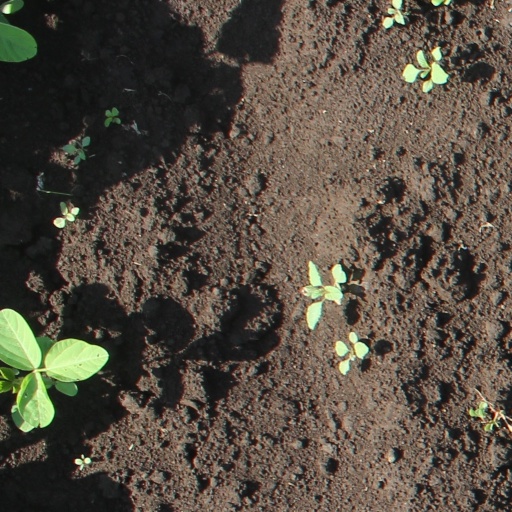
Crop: soybean